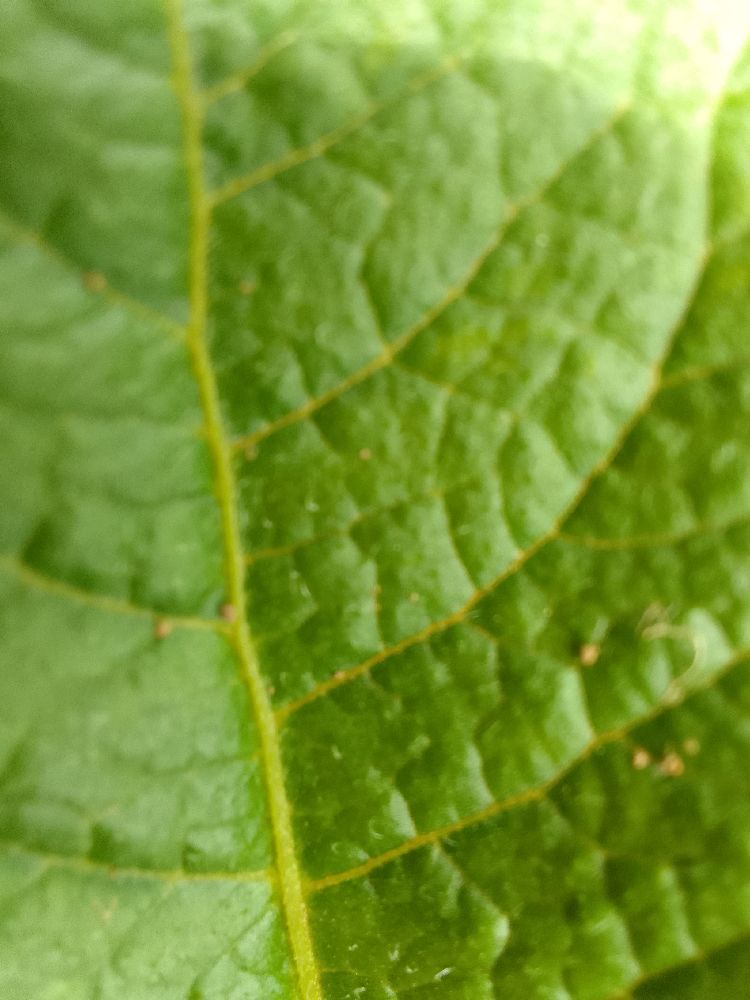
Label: Healthy